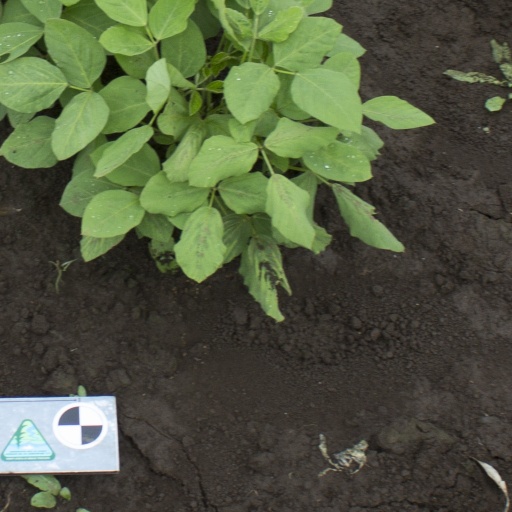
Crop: soybean